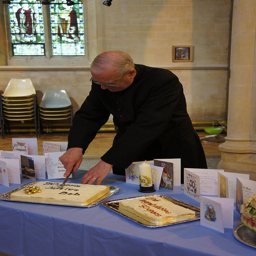
A priest is cutting a cake as it sits on a table surrounded by cards and another cake.
An old man leans over the table full of greeting cards to cut the cake.
A man in a black shirt cutting a decorated cake.
A man standing in front of a blue table slicing up a cake.
A man cutting a cake on a table with cards on it.